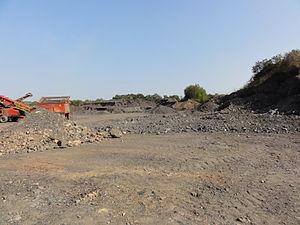
Terrils nos
Dans le bassin minier du Nord-Pas-de-Calais, 339 terrils sont recensés. En 1969, les Houillères leur ont attribué un numéro individuel, pour les référencer, et les exploiter. Ils sont numérotés d'ouest en est, du nᵒ 1 au 202. Une liste complémentaire a été créée dans les années 1970. Les sites y sont numérotés de 203 à 260, sans logique spécifique, chaque numéro ayant été attribué en fonction des sites susceptibles d'être exploités. Certains sites étant composés de plusieurs terrils annexes ou satellites, une lettre suit le numéro.